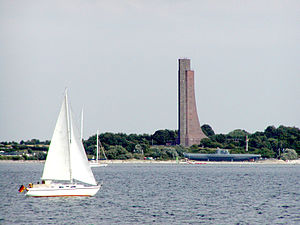
Marinemindesmærke Laboe
Marinemindesmærke Laboe set fra vandet med ubådsmuseumsskibet U-995 på stranden.
Marinemindesmærke Laboe eller også Laboe-tårnet er et mindesmærke i Laboe, nær Kiel, i Slesvig-Holsten i Tyskland. Bygningen af mindesmærket blev iværksat i i 1927 og var færdigbygget i 1936. Oprindeligt var mindesmærket tiltænkt det personale fra Kaiserliche Marine der mistede livet under 1. verdenskrig, efter 2. verdenskrig blev mindesmærket ændret til også at mindes de faldne fra Kriegsmarine. I 1954 ændrede man på mindesmærket så det nu blev tilegnet sømænd fra alle lande som døde under verdenskrigene.